Hirvitalo

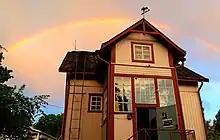
Hirvitalo

Hirvitalo is a social center in the Pispala's Tahmela district of Tampere, Finland. It houses the Center of Contemporary Art Pispala.